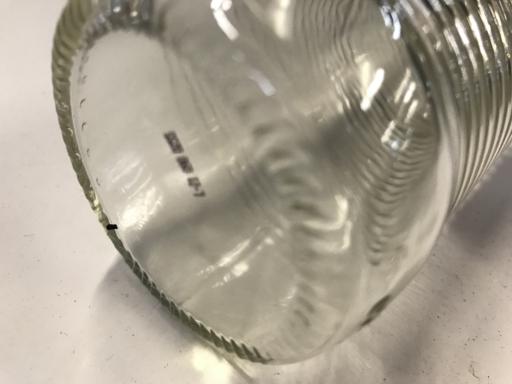
Label: glass